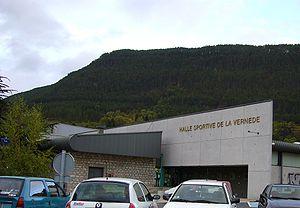
Mende est une commune française, préfecture du département de la Lozère en région Occitanie.